Hamilton, Iowa

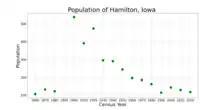
The population of Hamilton, Iowa from US census data

According to the United States Census Bureau, the city has a total area of , all of it land.